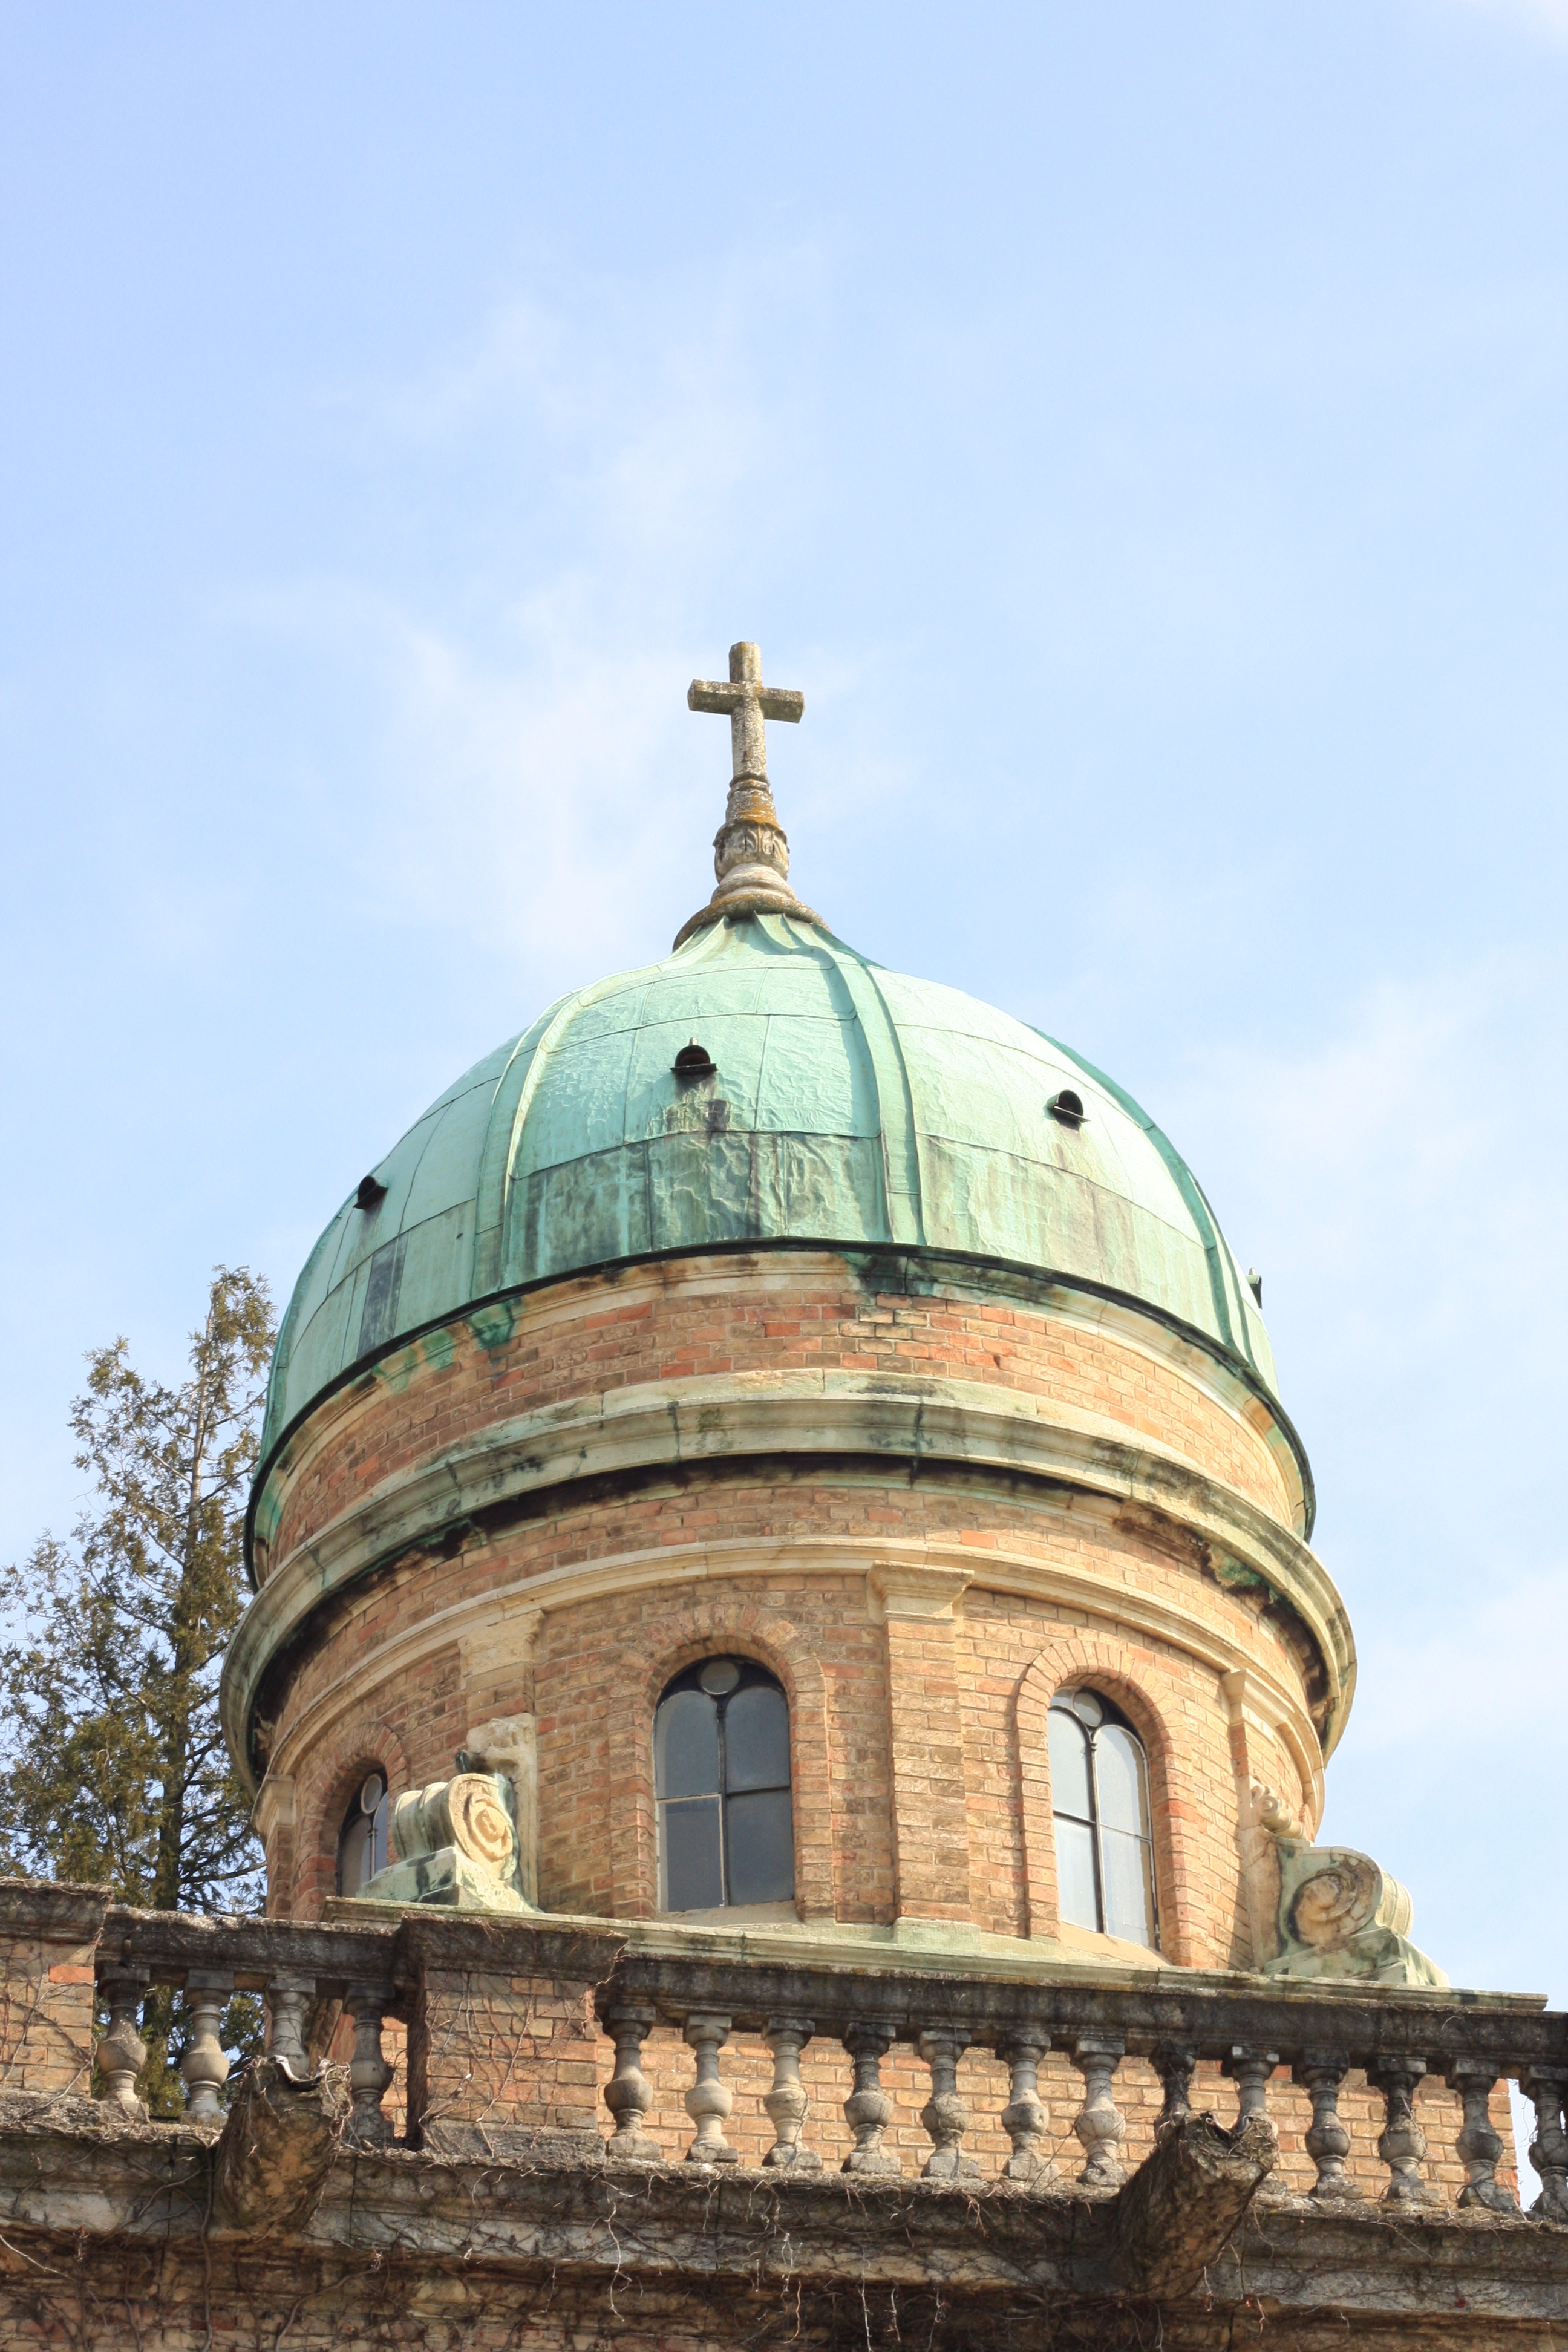
architecture, sky, antique, building, old, wall, tower, ancient, landmark, church, place of worship, bell tower, graveyard, windows, dome, ancient history, zagreb, mirogoj